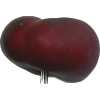
Label: nectarine_flat